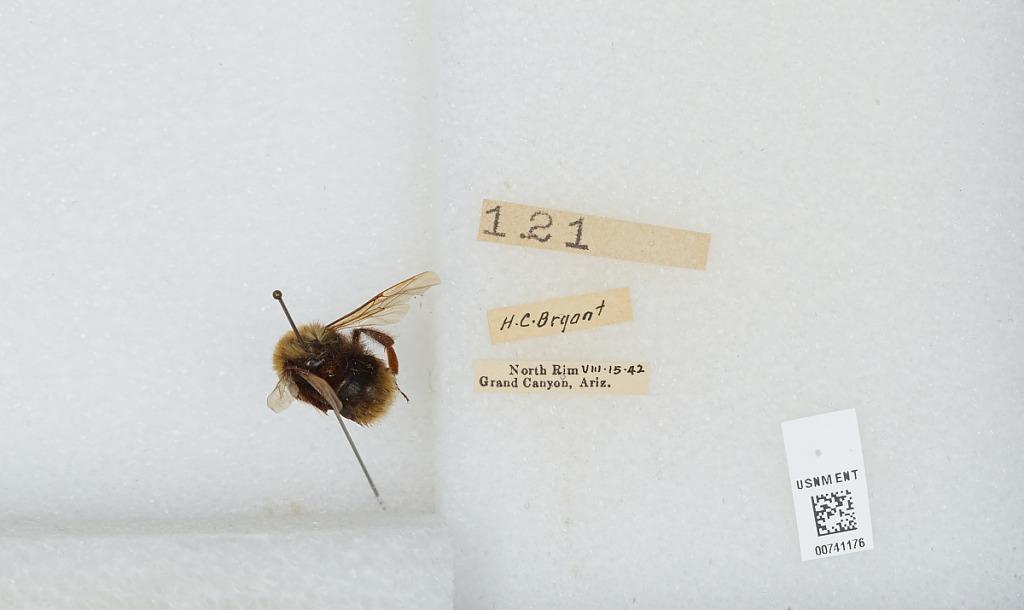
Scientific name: Bombus (Bombus) occidentalis Greene
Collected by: H. Bryant
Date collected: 1942-8-15
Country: United States
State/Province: Arizona
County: Coconino
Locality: North Rim Grand Canyon
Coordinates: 36.2106, -112.061